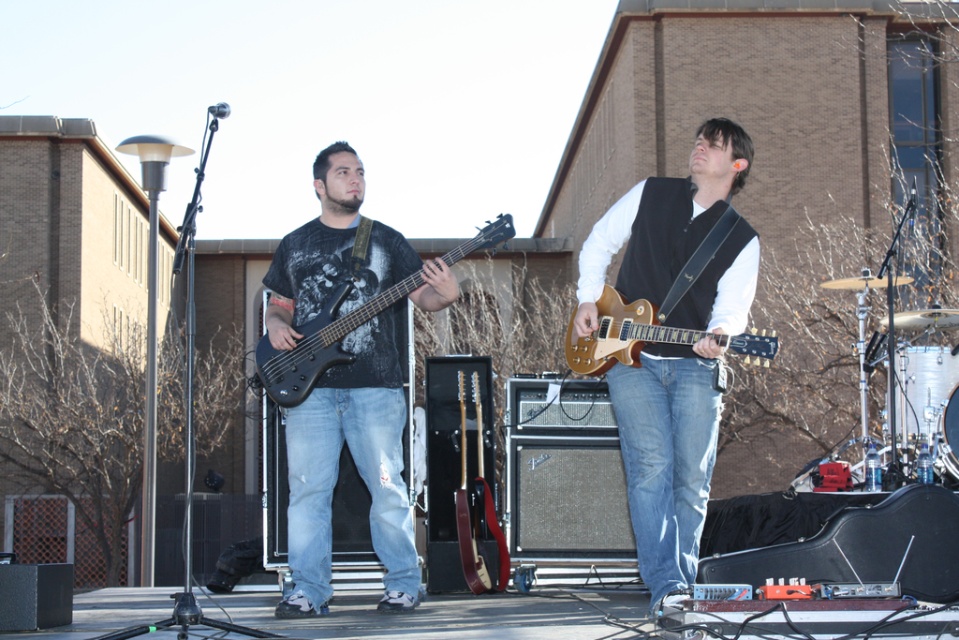
Question: Where is matte black vest at center located in relation to glossy wood guitar at center in the image? (A) above (B) below
Answer: A